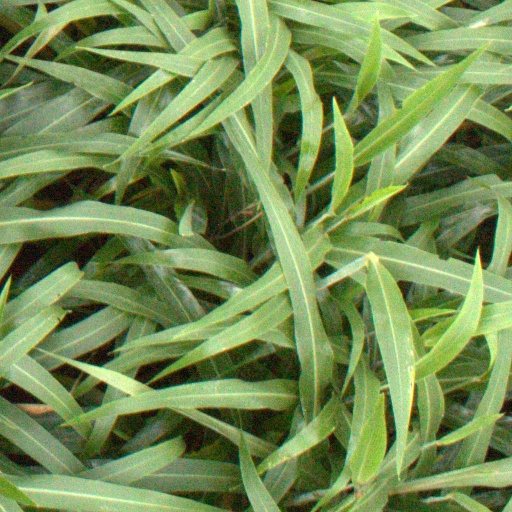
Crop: sorghum